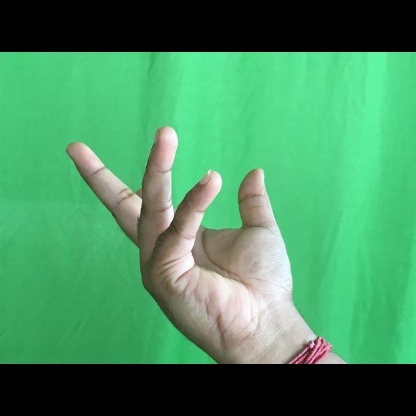
Mudra: Alapadmam